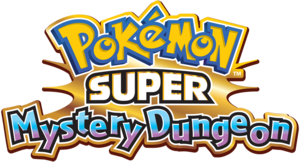
Pokémon Super Mystery Dungeon
Spillets engelske logo.
Pokémon Super Mystery Dungeon er et roguelike-spil i Pokémon Myster Dungeon-serien duviklet af Spike Chunsoft, udgivet af udgivet af The Pokémon Company, og distribueret af Nintendo til Nintendo 3DS-konsollen. Som dens forgængere tager spilleren rollen som et mennesker, der er vågnet op som en Pokémon i en verden fyldt kun med Pokémon og må rejse gennem dungeons for at udføre missioner og kæmpe mod fjender. Spillet blev udgivet i Japan den 17. september 2015, i Nordamerika den 20. November 2015, i Europa den 19. februar 2016 og i Australien den 20. februar 2016.